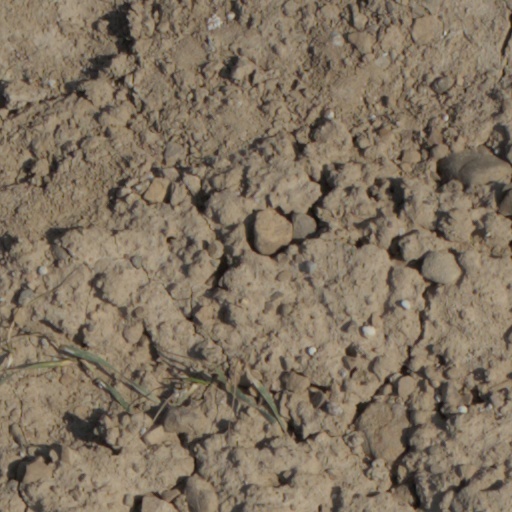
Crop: wheat